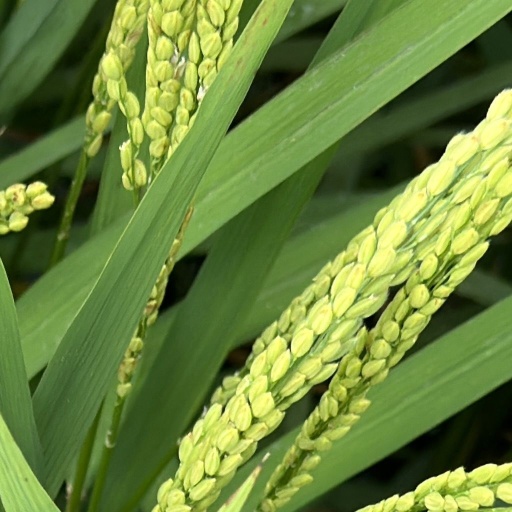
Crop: rice